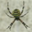
Label: spider